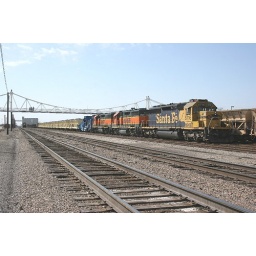
Nothing much running this afternoon due to flooding. BNSF 6716 awaits a call to duty with a rock train in Springfield.